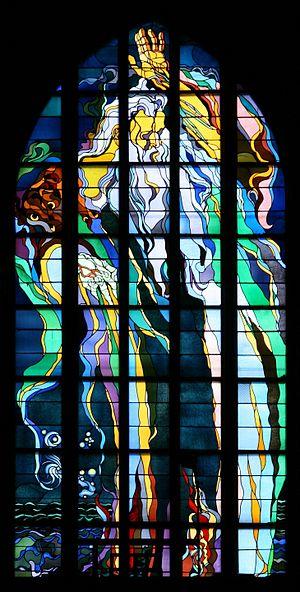
Dieu le Créateur, vitrail de Stanisław Wyspiański ornant l'église Saint-François-d'Assise de Cracovie, en Pologne. Polski: Witraż Bóg Ojciec - Stań Się zaprojektowany przez Stanisława Wyspiańskiego znajdujący się w kościele franciszkanów w Krakowie. Русский: «Бог Творец». Витраж работы Станислава Выспяньского в костёле Святого Франциска (Краков, Польша)"
Stanisław Mateusz Ignacy Wyspiański, né le 15 janvier 1869 à Cracovie et mort le 28 novembre 1907 dans la même ville, est un artiste total ː peintre, dessinateur, poète, dramaturge, scénographe, designer et metteur en scène polonais. Figure de proue du mouvement Jeune Pologne, il est l'un des artistes européens les plus prolifiques et remarquables de son époque. Il est également un grand réformateur de la scène polonaise de la fin du XIXᵉ et du début du XXᵉ siècle.